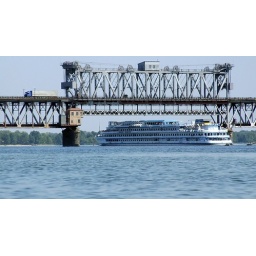
Passing boat under the bridge